Kat Ashley

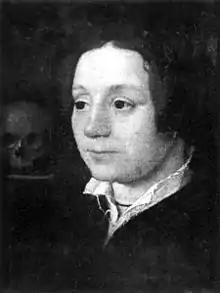
Portrait of Katherine "Kat" Ashley, painted in the 16th century, Collection of Lord Hastings

Katherine Ashley (née Champernowne; – 18 July 1565), also known as Kat Ashley or Astley, was the first close friend, governess, and Lady of the Bedchamber to Queen Elizabeth I of England.